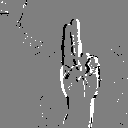
ASL letter: u